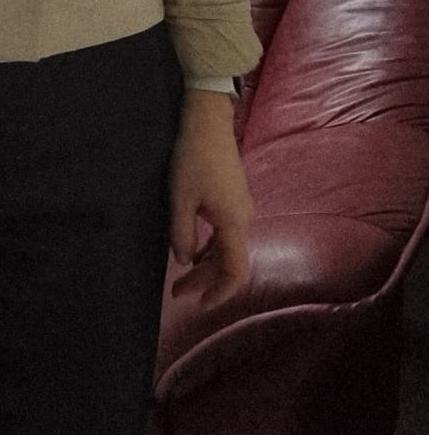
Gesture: no_gesture